2018 European Men's Handball Championship

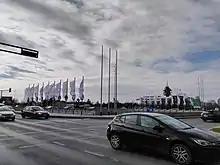
EHF flags in Zagreb

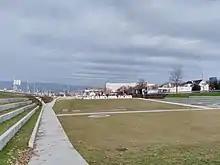
Championship Billboard in Zagreb

The 2018 EHF European Men's Handball Championship was the 14th edition of the tournament, hosted for the second time in Croatia from 12 to 28 January 2018. Croatia was awarded hosting the tournament during the EHF congress in Dublin on 20 September 2014. This was the last edition to feature 16 teams, with the 2020 edition expanding to 24 teams and six preliminary groups format.